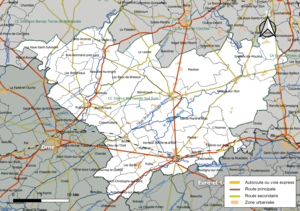
Carte géographique de la Communauté de communes Interco Normandie Sud Eure, département de l'Eure, France. Composition au 1er janvier 2019.
La communauté de communes Interco Normandie Sud Eure est une communauté de communes française, située dans les départements de l'Eure, en région Normandie, et d'Eure-et-Loir, en région Centre-Val de Loire.